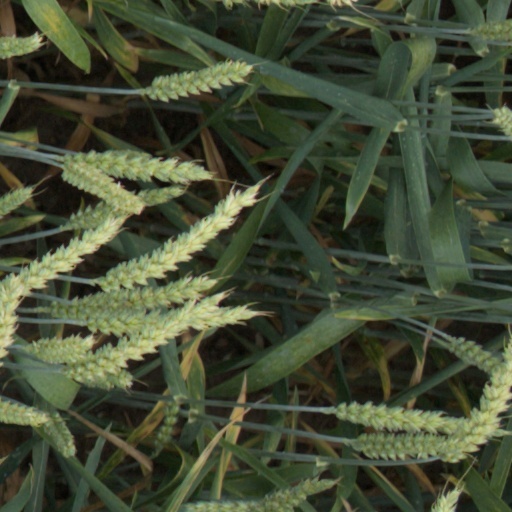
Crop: wheat